Die Amigos

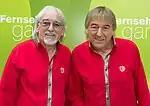
Die Amigos, 2018

In Germany the band "Die Amigos" is a popular band of German Schlager songs. Bernd Ulrich (keyboard and singer), Karl-Heinz Ulrich (singer) and Daniela Alfinito (singer since 2000) are members of the band. The band was founded in year 1970.